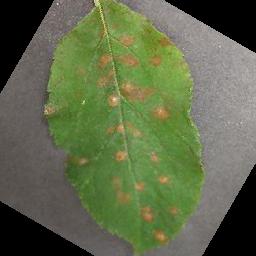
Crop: apple
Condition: cedar_rust